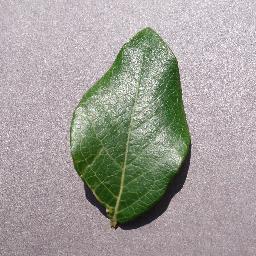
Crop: blueberry
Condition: healthy